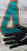
Number: 4